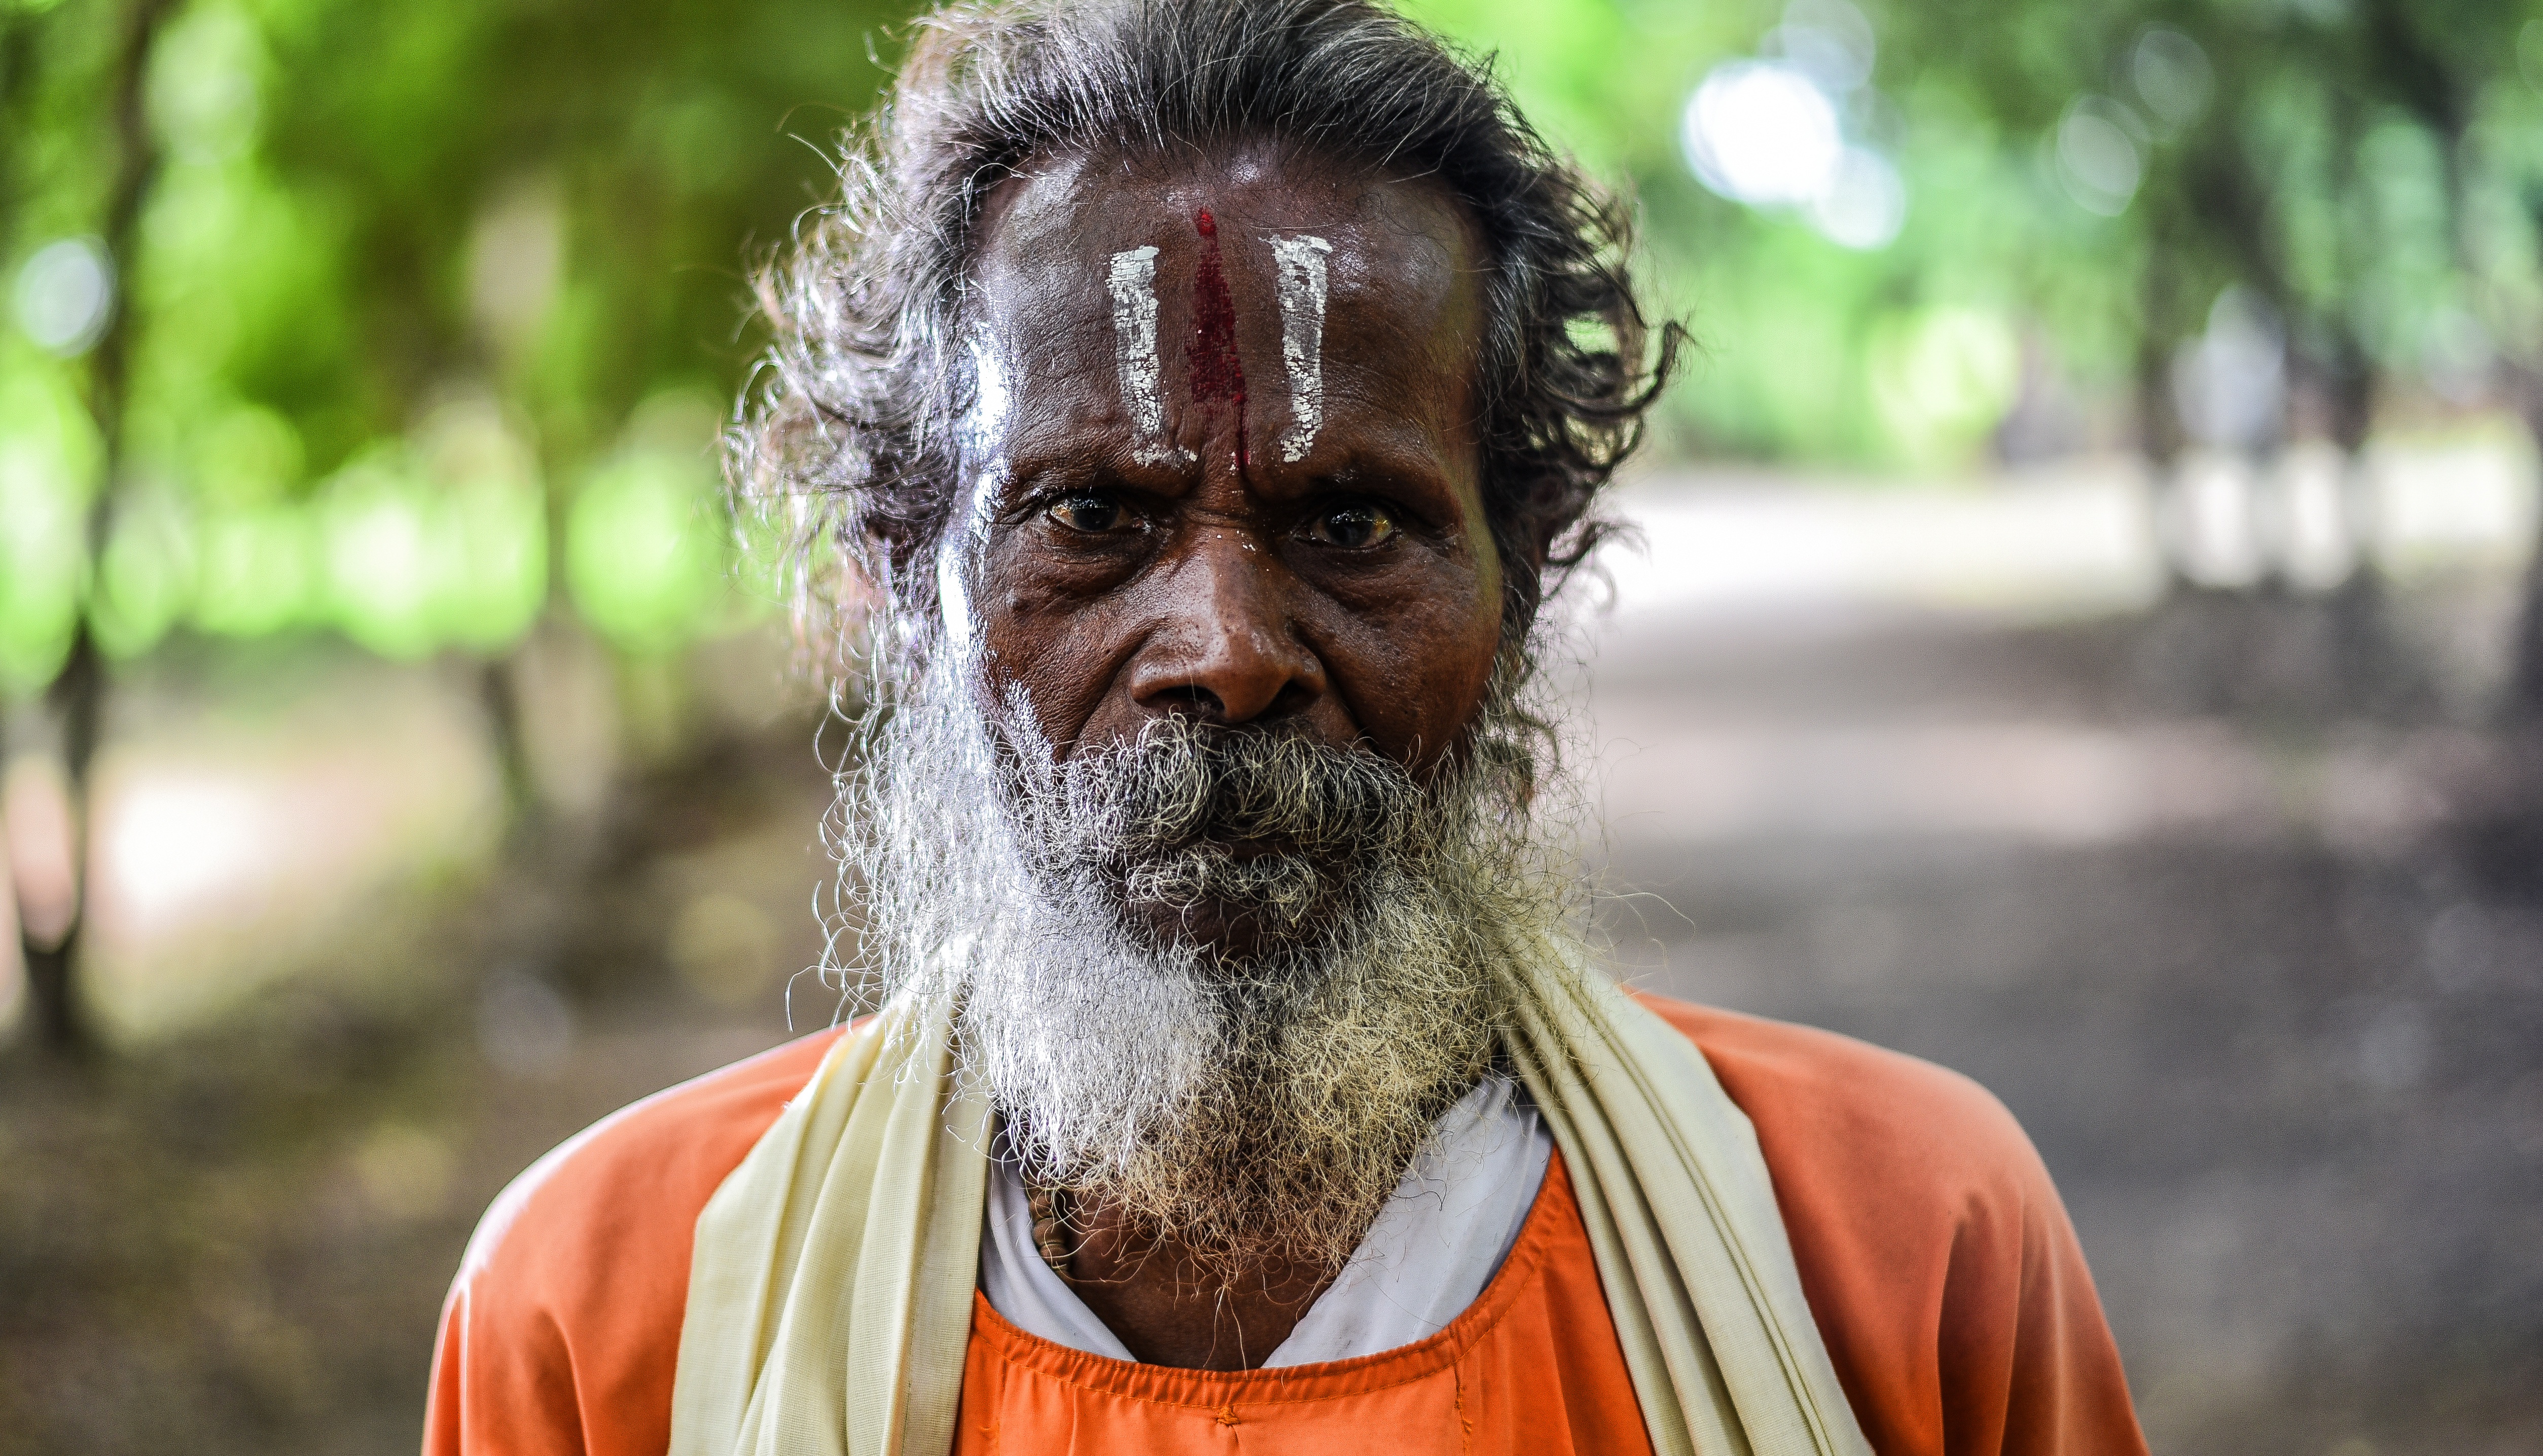
man, person, people, hair, male, portrait, hairstyle, beard, tribe, temple, head, facial hair